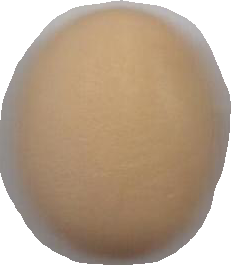
Variety: Anjasmoro